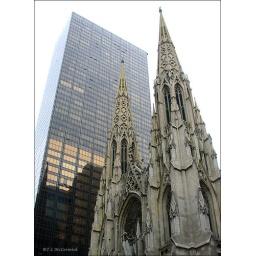
St Patrick's Cathedral and an office building stand shoulder to shoulder in Manhattan NY.